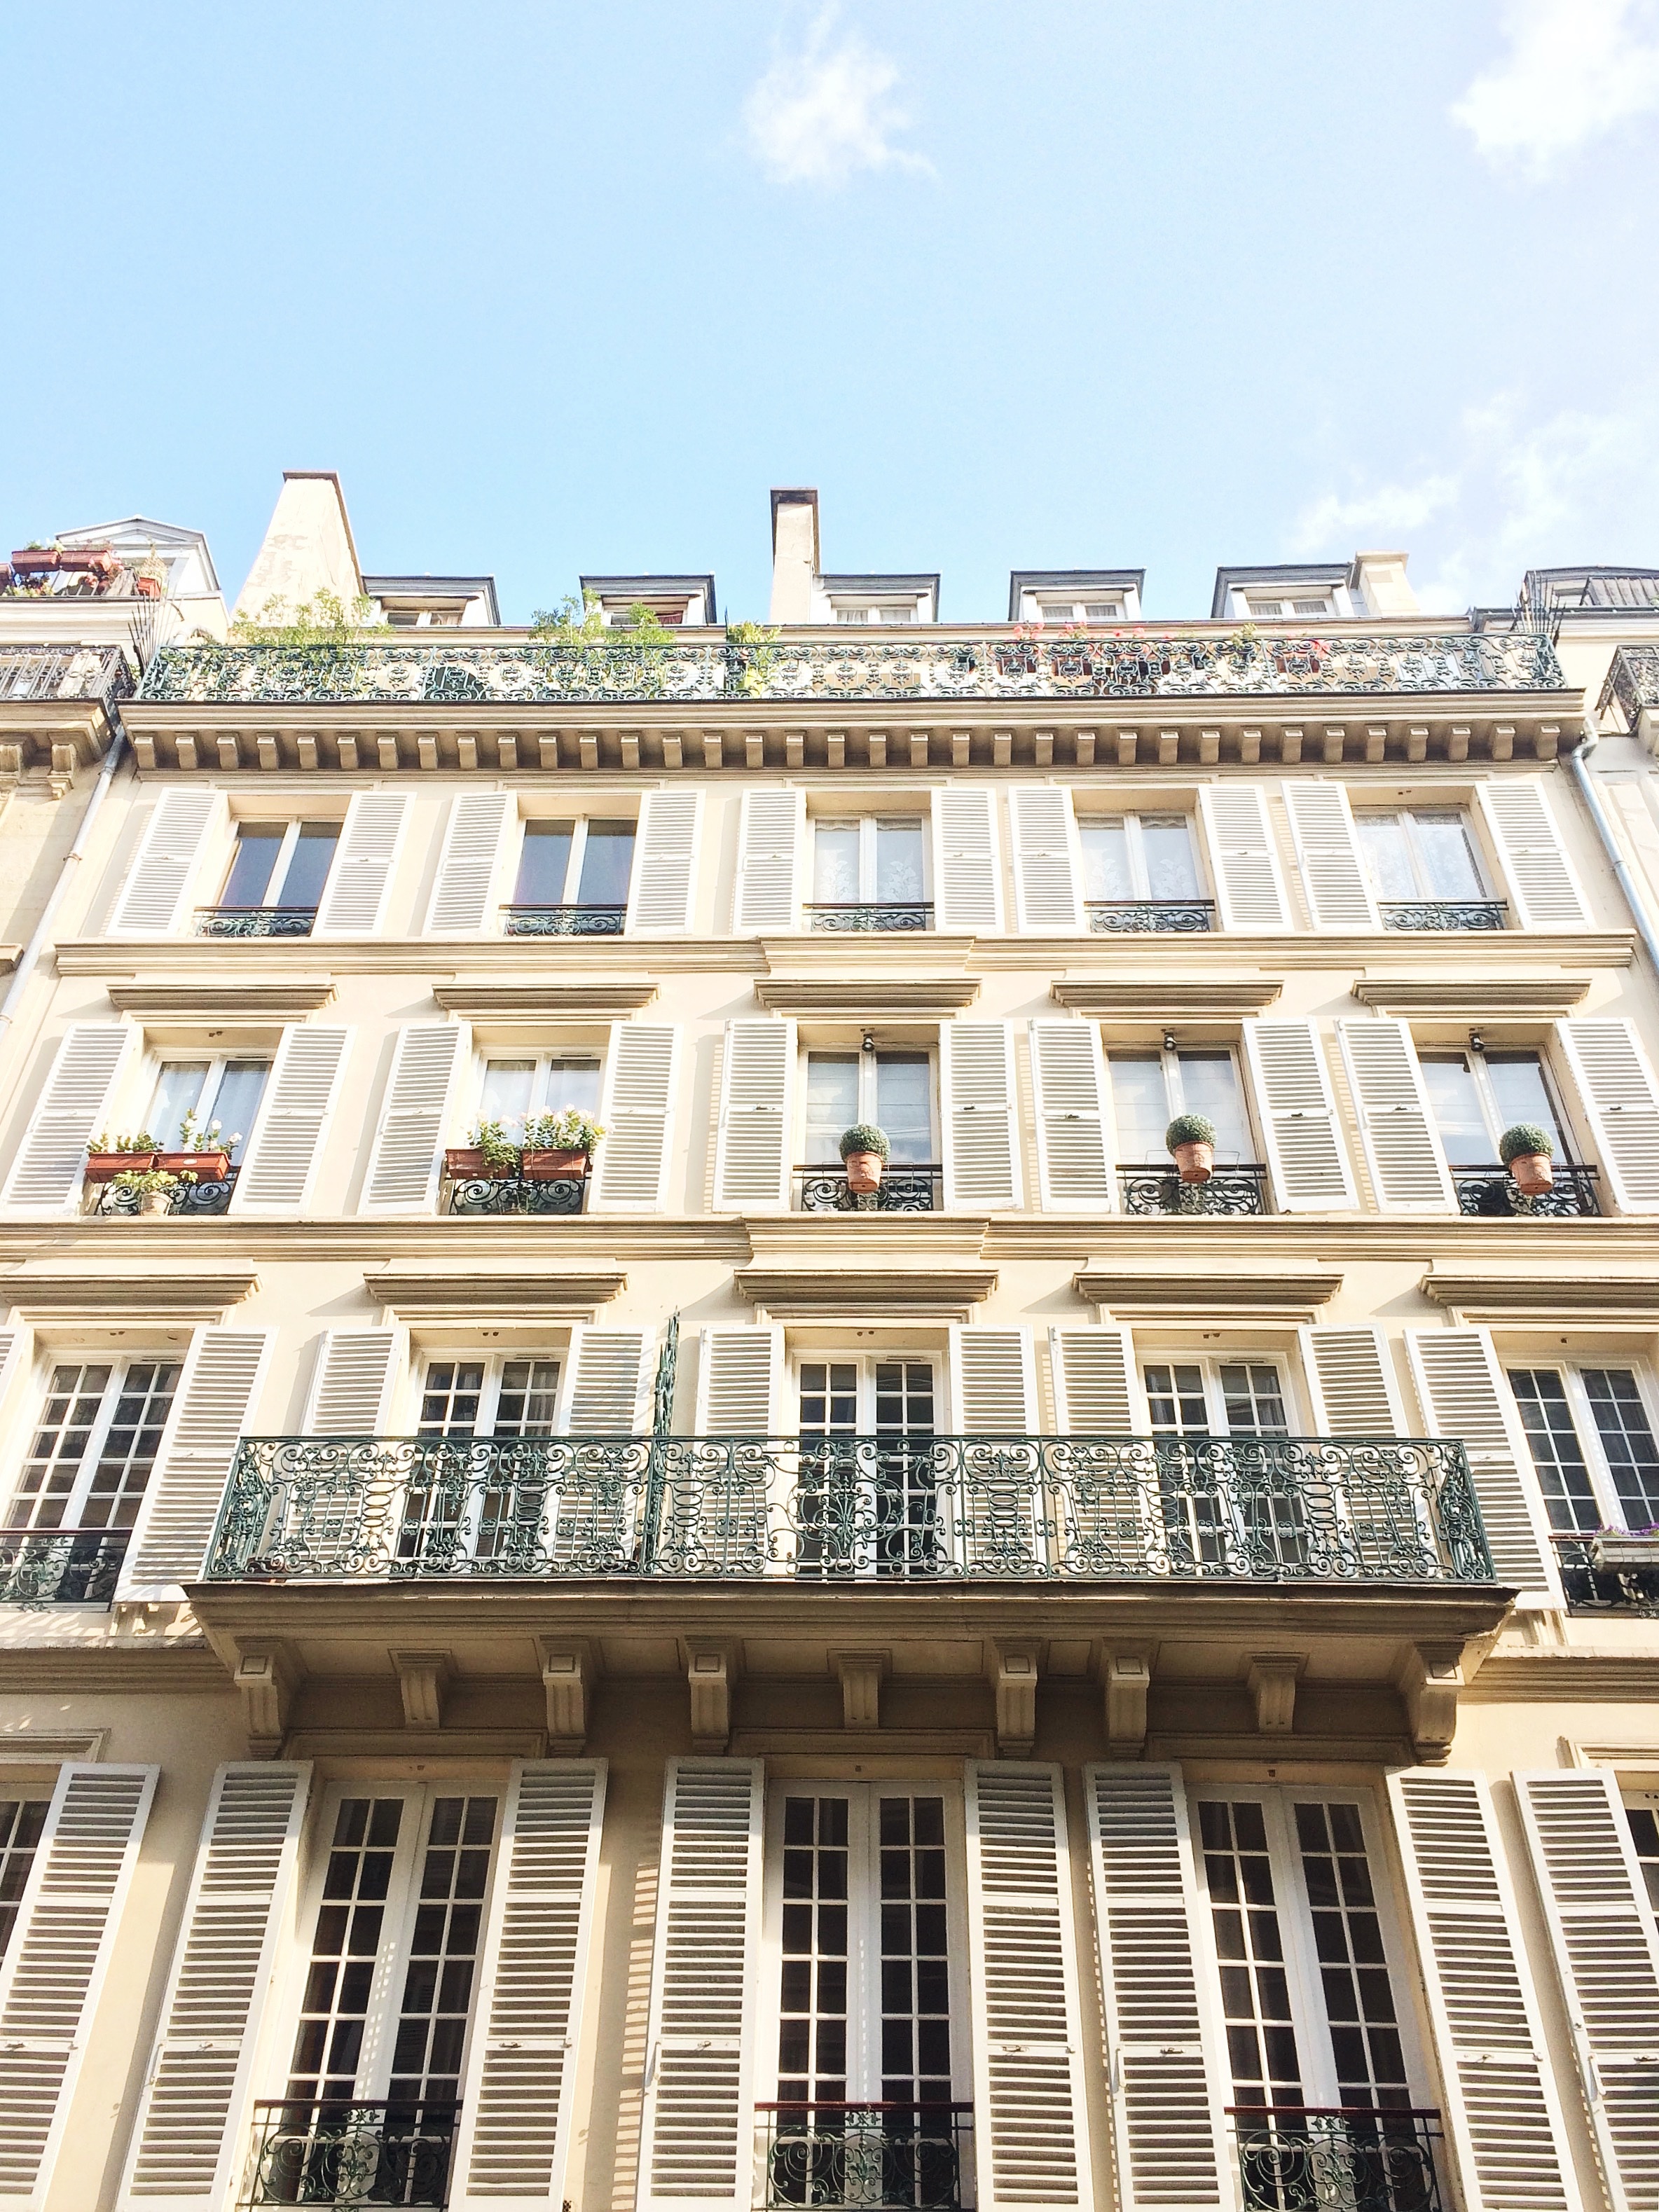
architecture, window, building, skyscraper, downtown, plaza, facade, property, apartment, tower block, condominium, neighbourhood, residential area